Burngreave (ward)

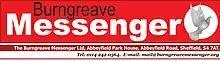

It is published eight times a year and is distributed free to all households and businesses in the area. Its print run is 9,400.